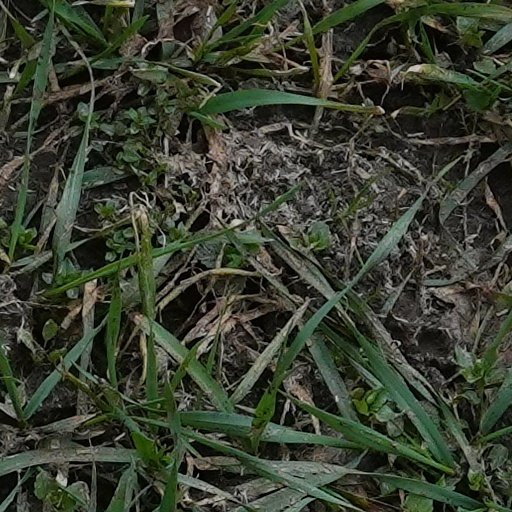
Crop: wheat